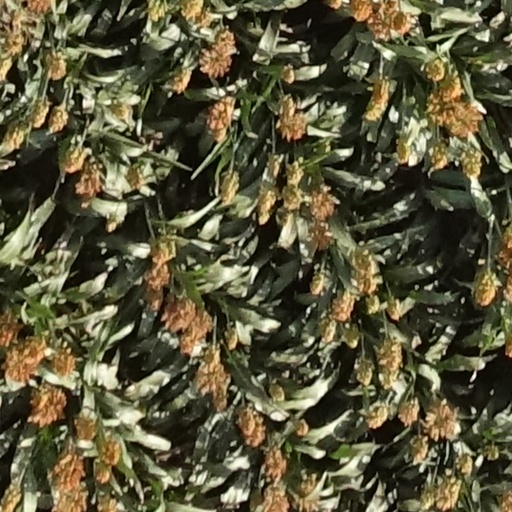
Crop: sorghum